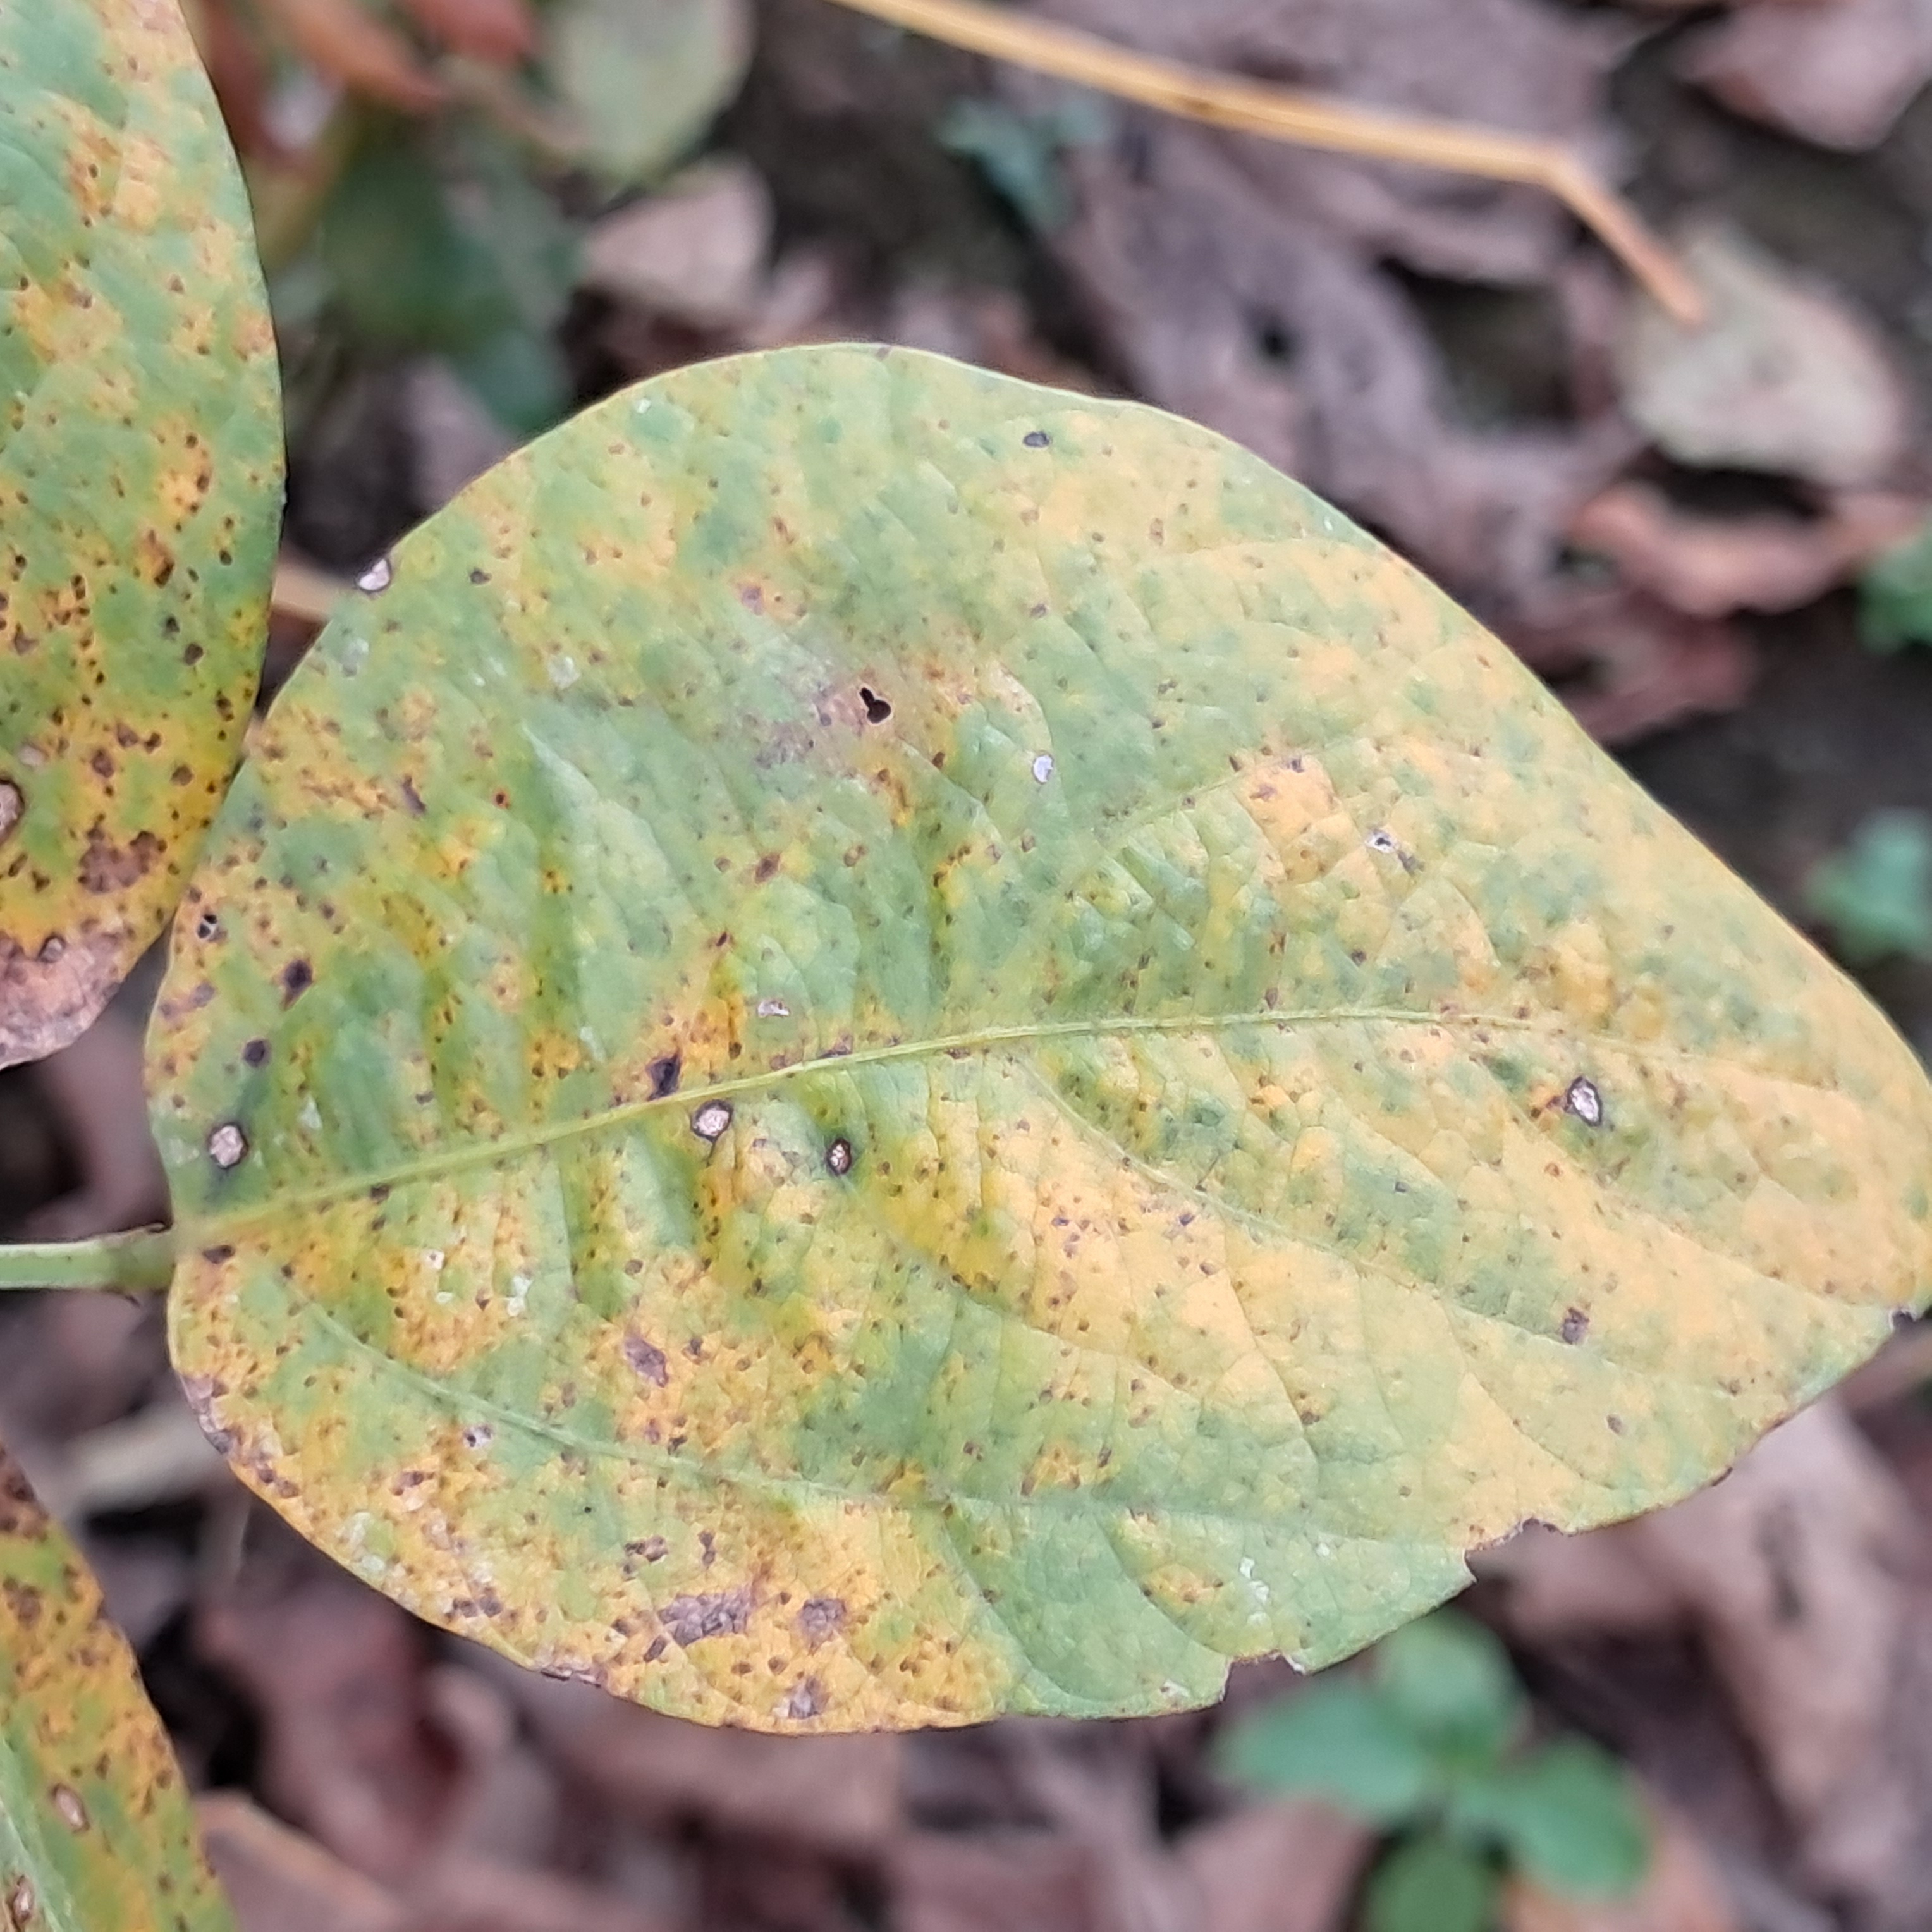
Label: Rust